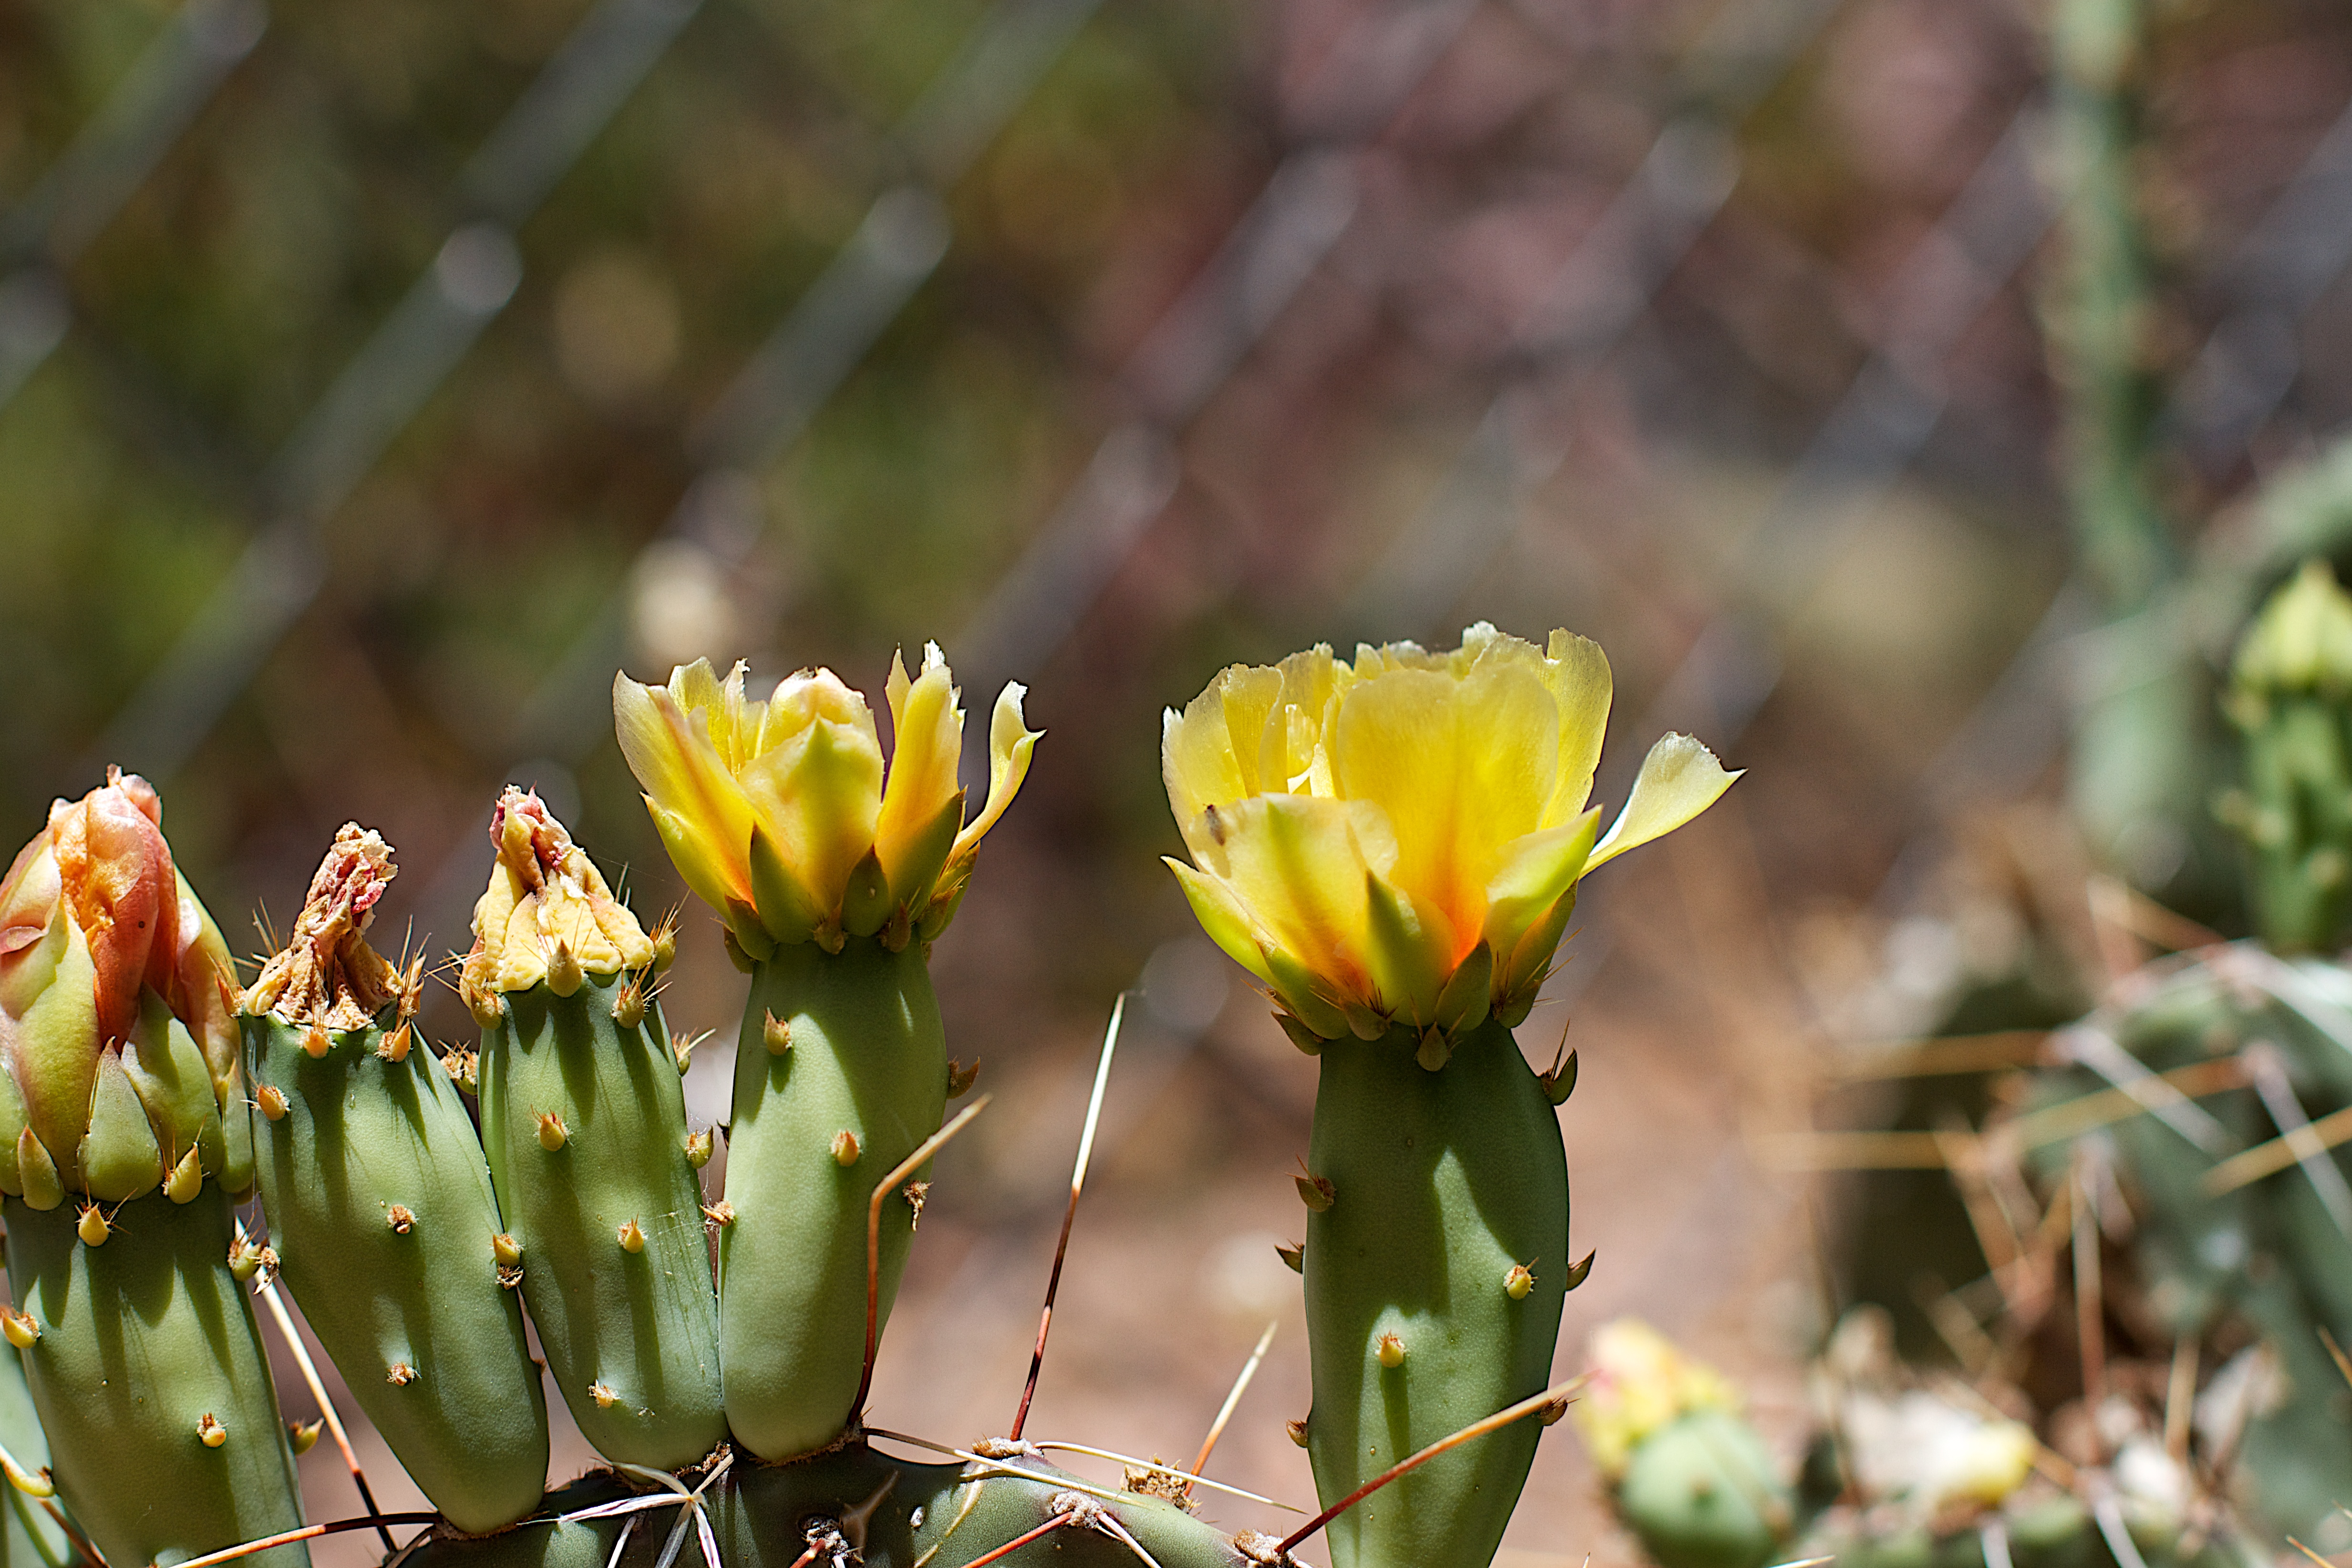
nature, blossom, cactus, plant, leaf, flower, botany, yellow, flora, wildflower, close up, macro photography, flowering plant, plant stem, land plant, thorns spines and prickles